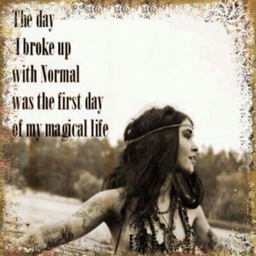
the day i broke up with normal was the first day of my magical life .